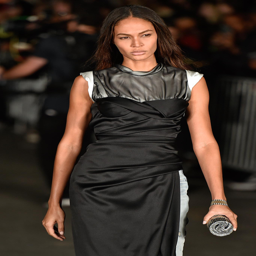
film actor on the runway with straight black hair